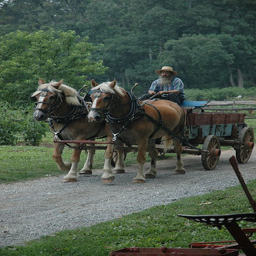
Two horses pulling a bearded man on a wagon.
A man drives two horses and a carriage over a path.
A couple of brown horses pulling a horse drawn carriage.
Two large horses pulling a man riding a wagon.
A amish man in a horse drawn boggy.